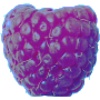
Label: Raspberry 1